Lucy Payton

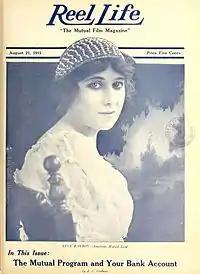
Payton on the cover of "Reel Life" magazine

Lucy Payton (12 October 1877 in Kansas – 15 January 1969 in Louisiana, Missouri) was an American silent film actress.